Tanaoctena dubia

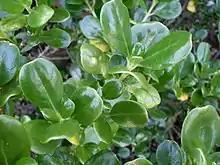
Larval host "C. repens".

The larvae feed on "Coprosma" species such as "C. autumnalis", "C. macrocarpa", "C. repens" and "C. robusta". They mine the leaves of their host plant, but also bore into the growing shoot tips, causing these shoots to wilt.